Ulrik Neumann

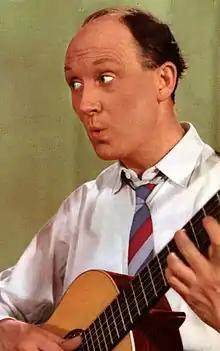
Neumann in 1958

Ulrik Neumann (23 October 1918 – 28 June 1994) was a Danish film actor and musician. He appeared in 19 films between 1940 and 1966. Ulrik Neumann was an accomplished guitar player. From 1959 to 1961 he was a member of the trio Swe-Danes with the Swedish singer Alice Babs and the Danish jazz violinist Svend Asmussen. He was born in Copenhagen, Denmark and died in Malmö, Sweden. He was the younger brother of actress Gerda Neumann as well as the father of guitarist Mikael Neumann and singer Ulla Neumann.